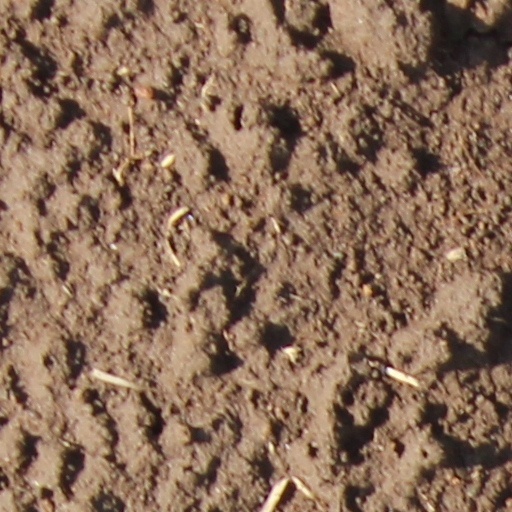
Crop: wheat